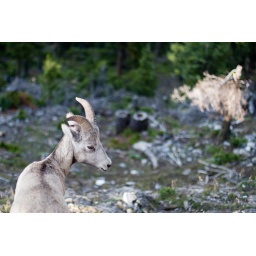
A mountain goat at the summit near Banff, AB